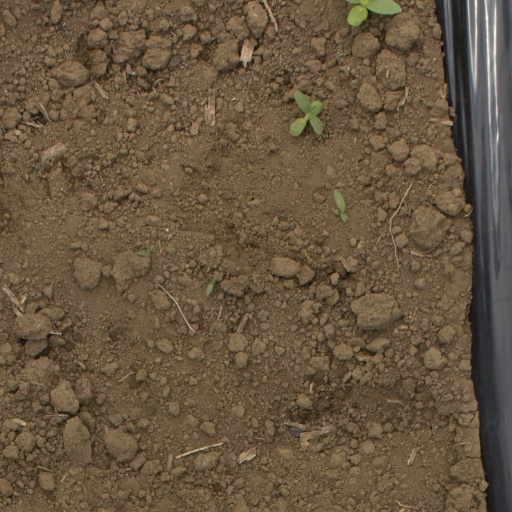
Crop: Jerusalem artichoke